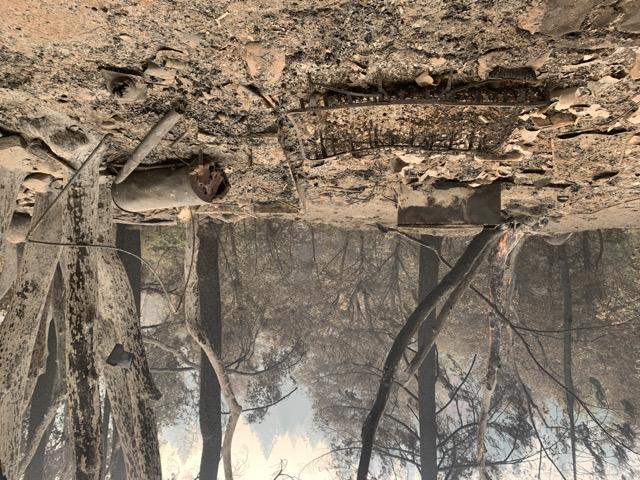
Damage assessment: destroyed